Question: What kind of food is in the picture?
Tambaya: Wani irin abinci ne a jikin hoton?
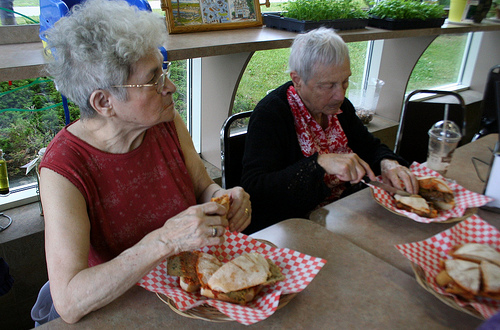
Answer: Sandwiches.
Amsa: Sanwic.